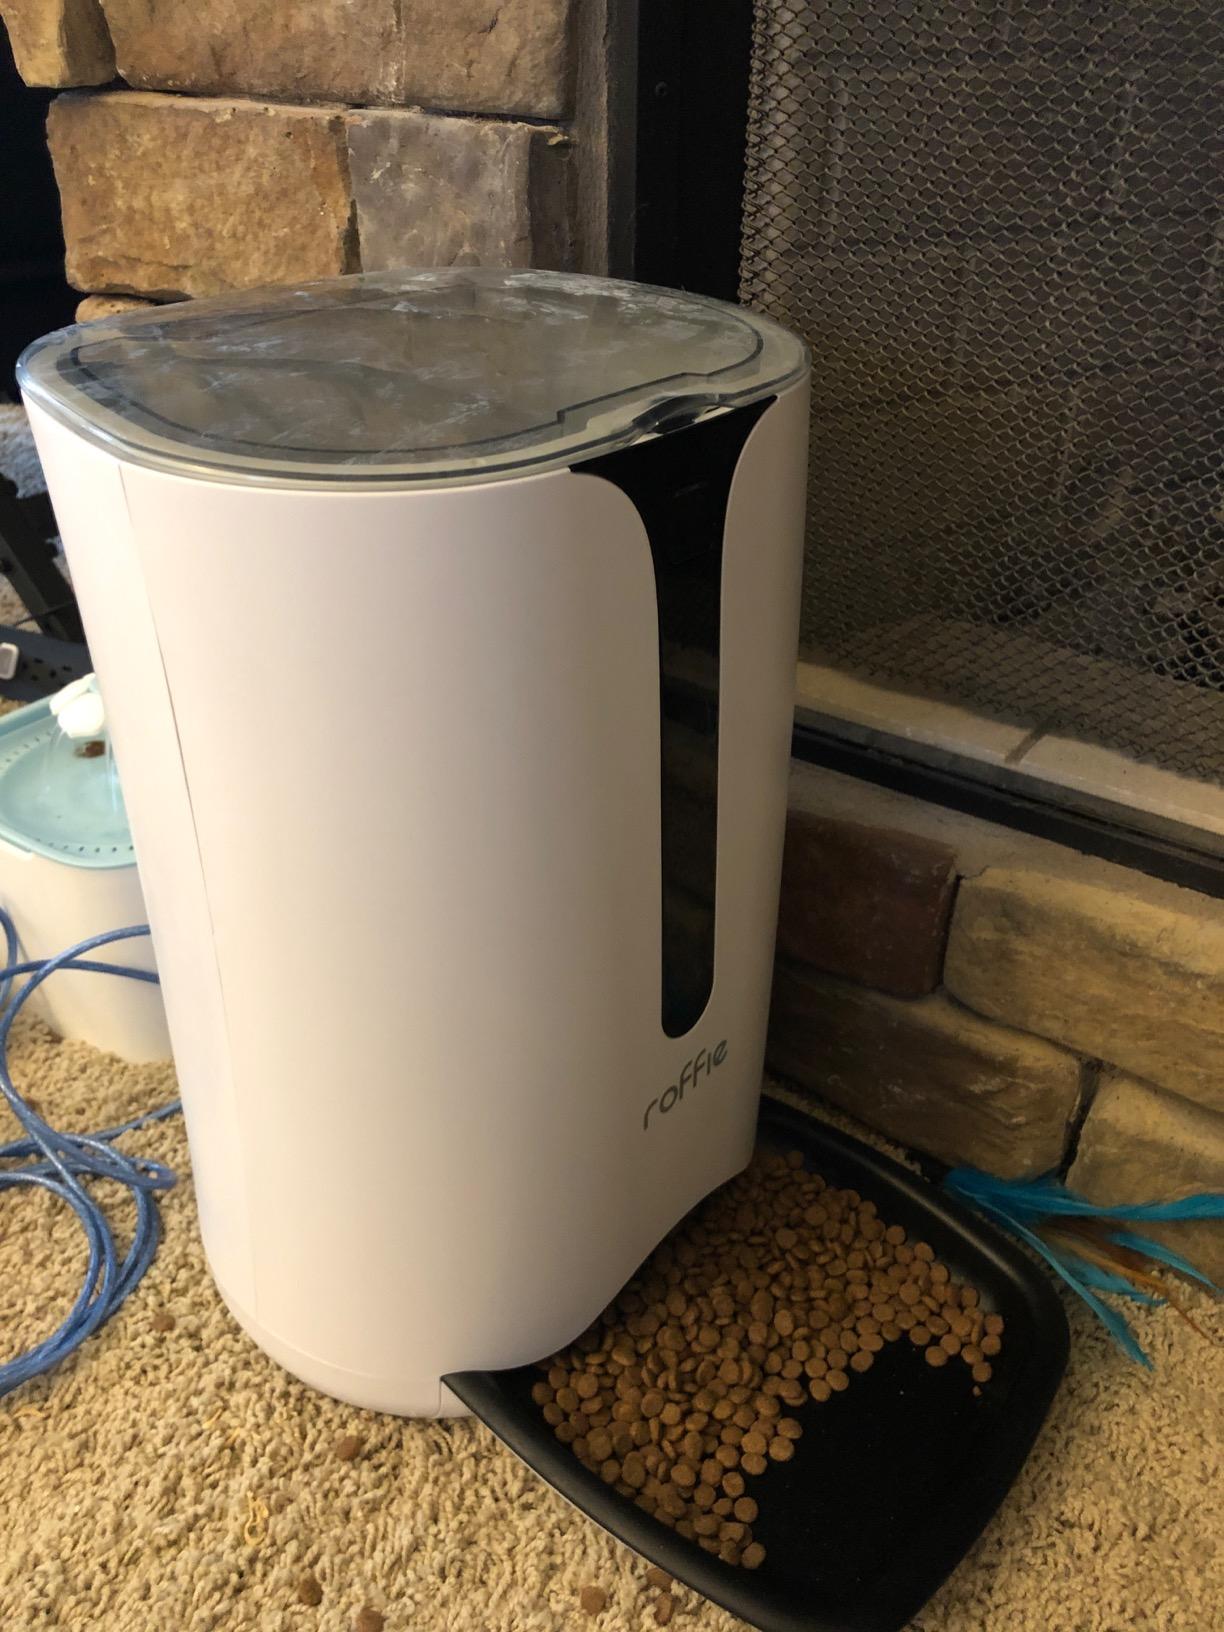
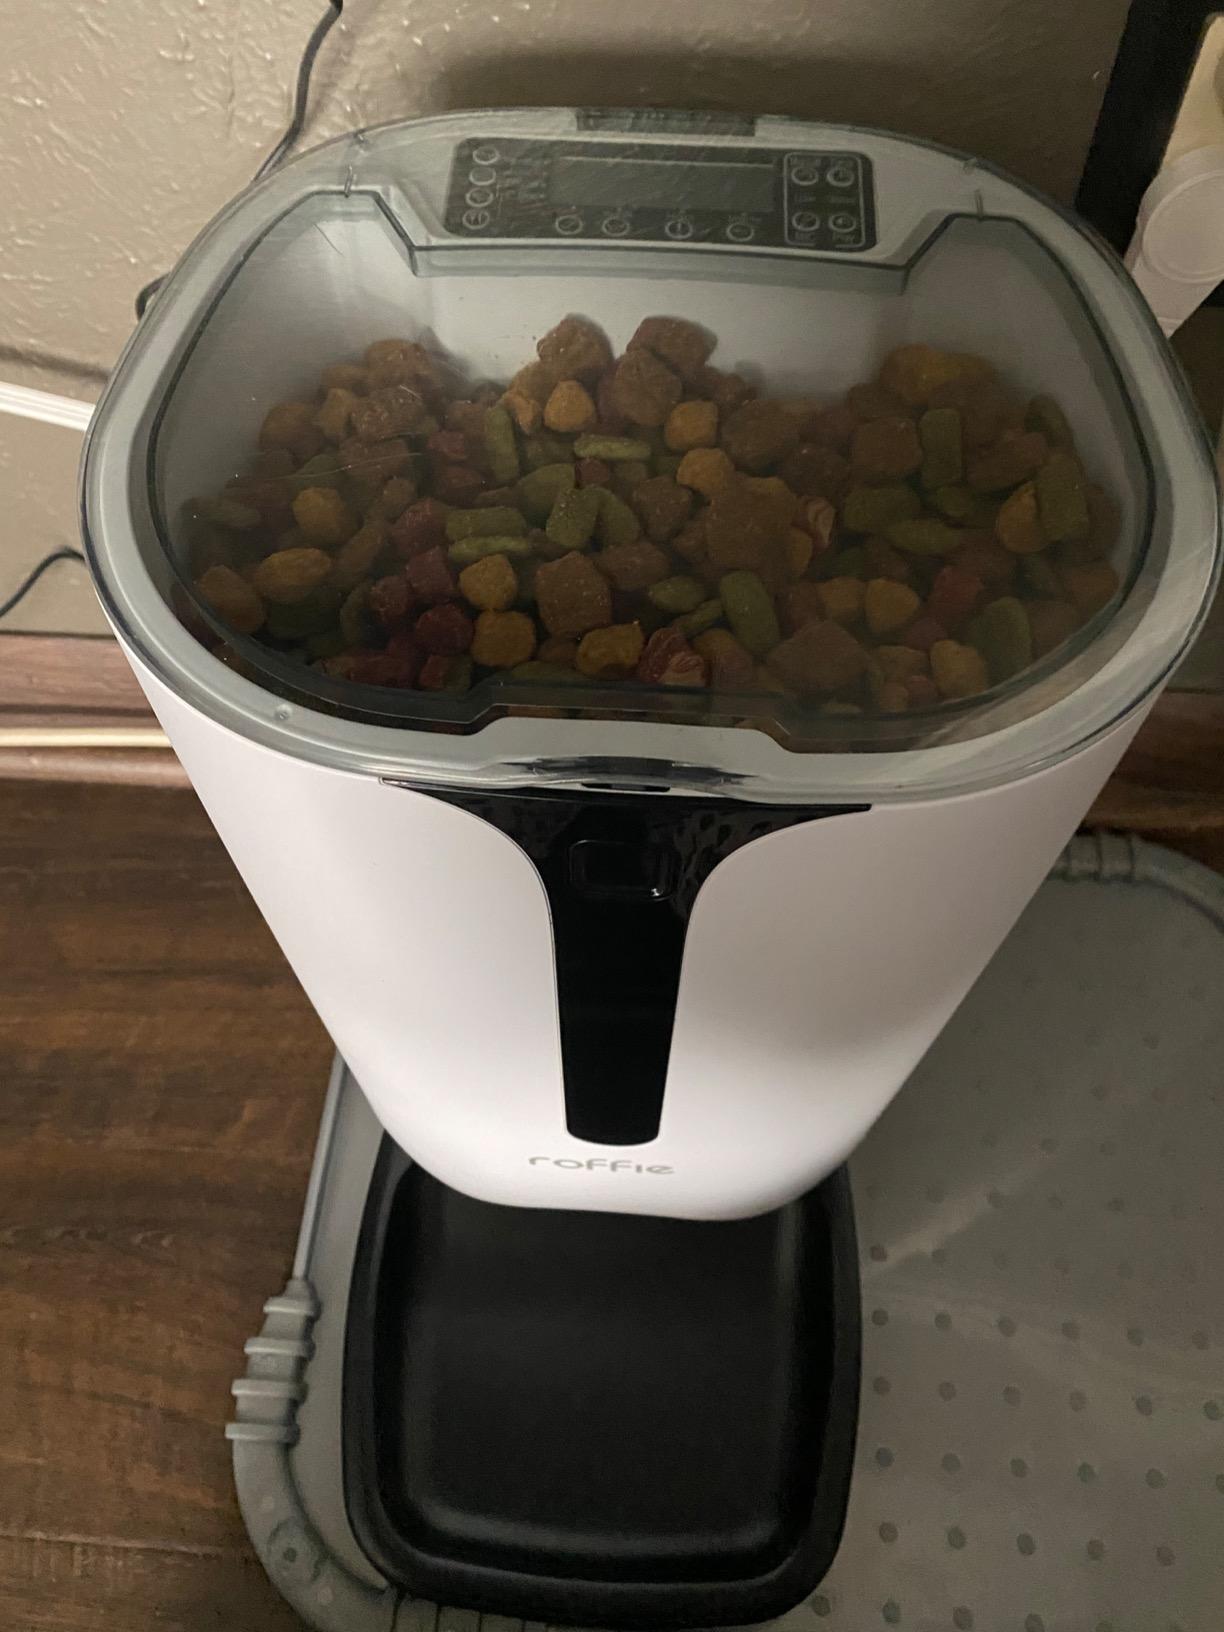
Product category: items_feeder
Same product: yes